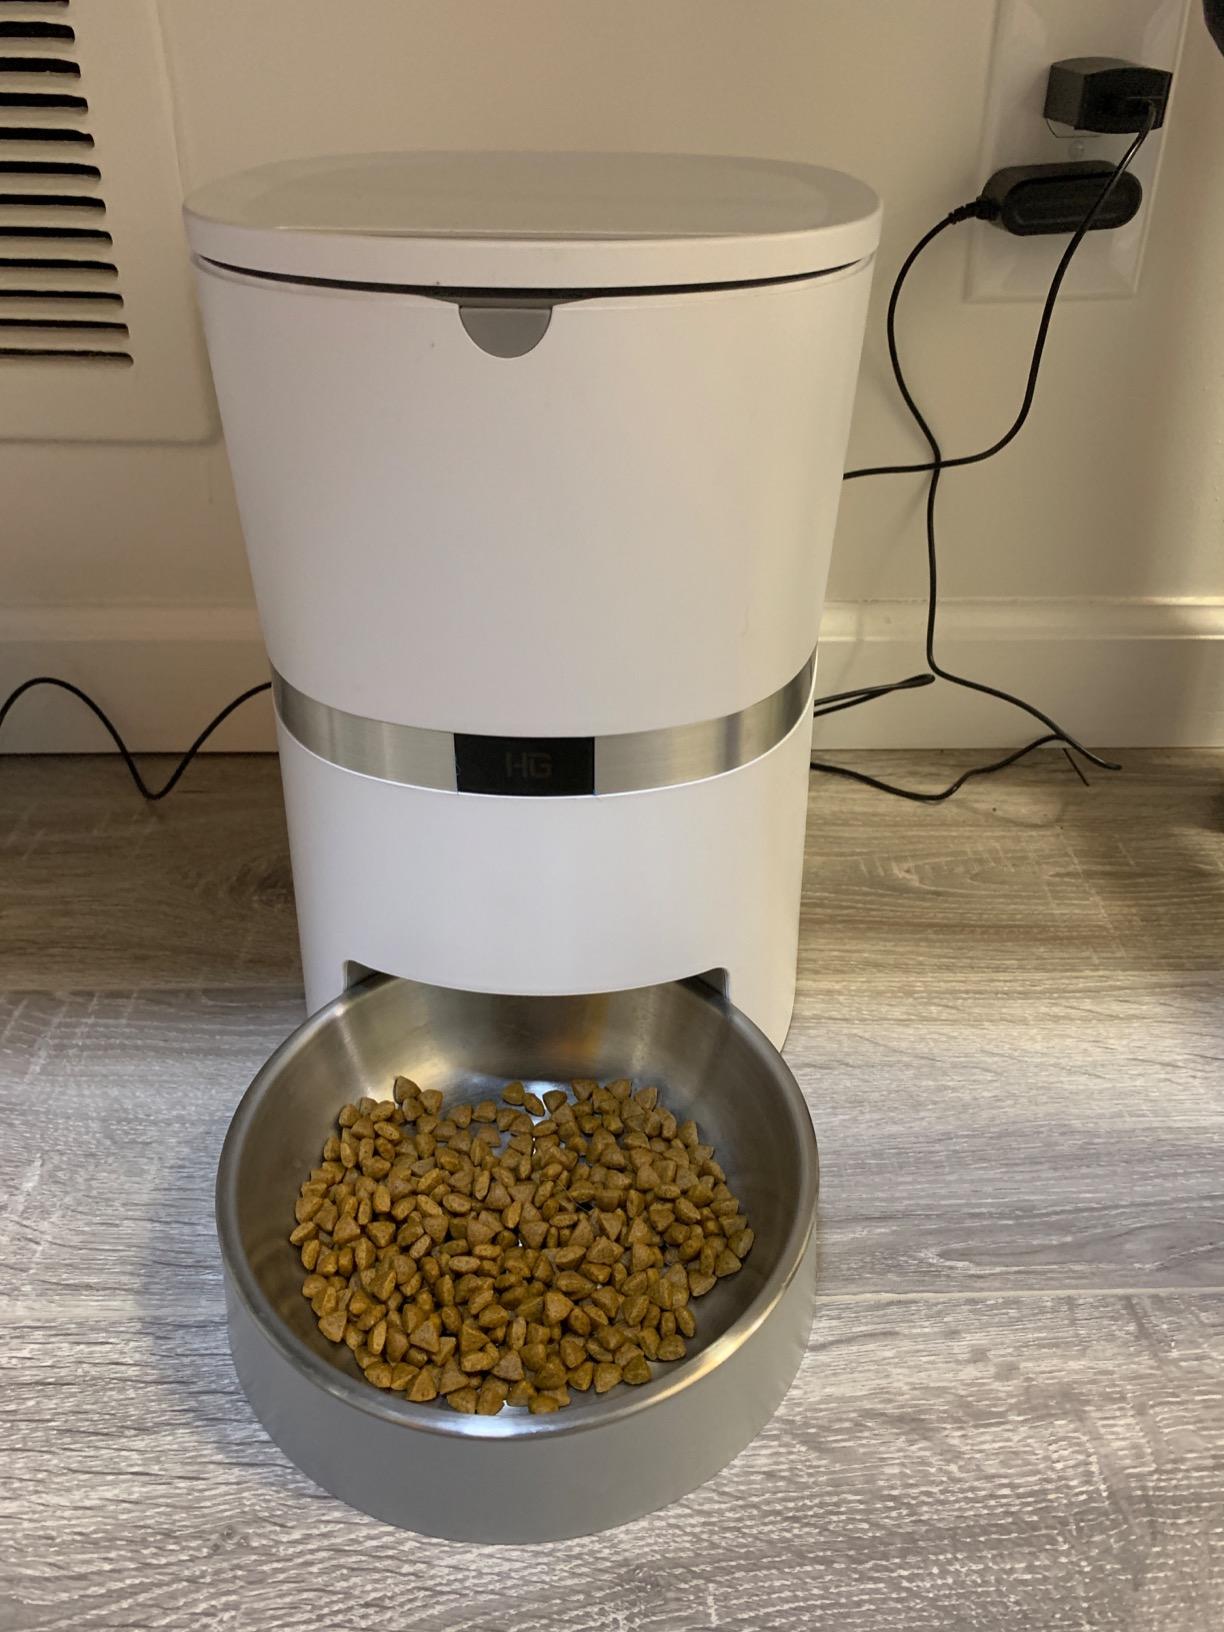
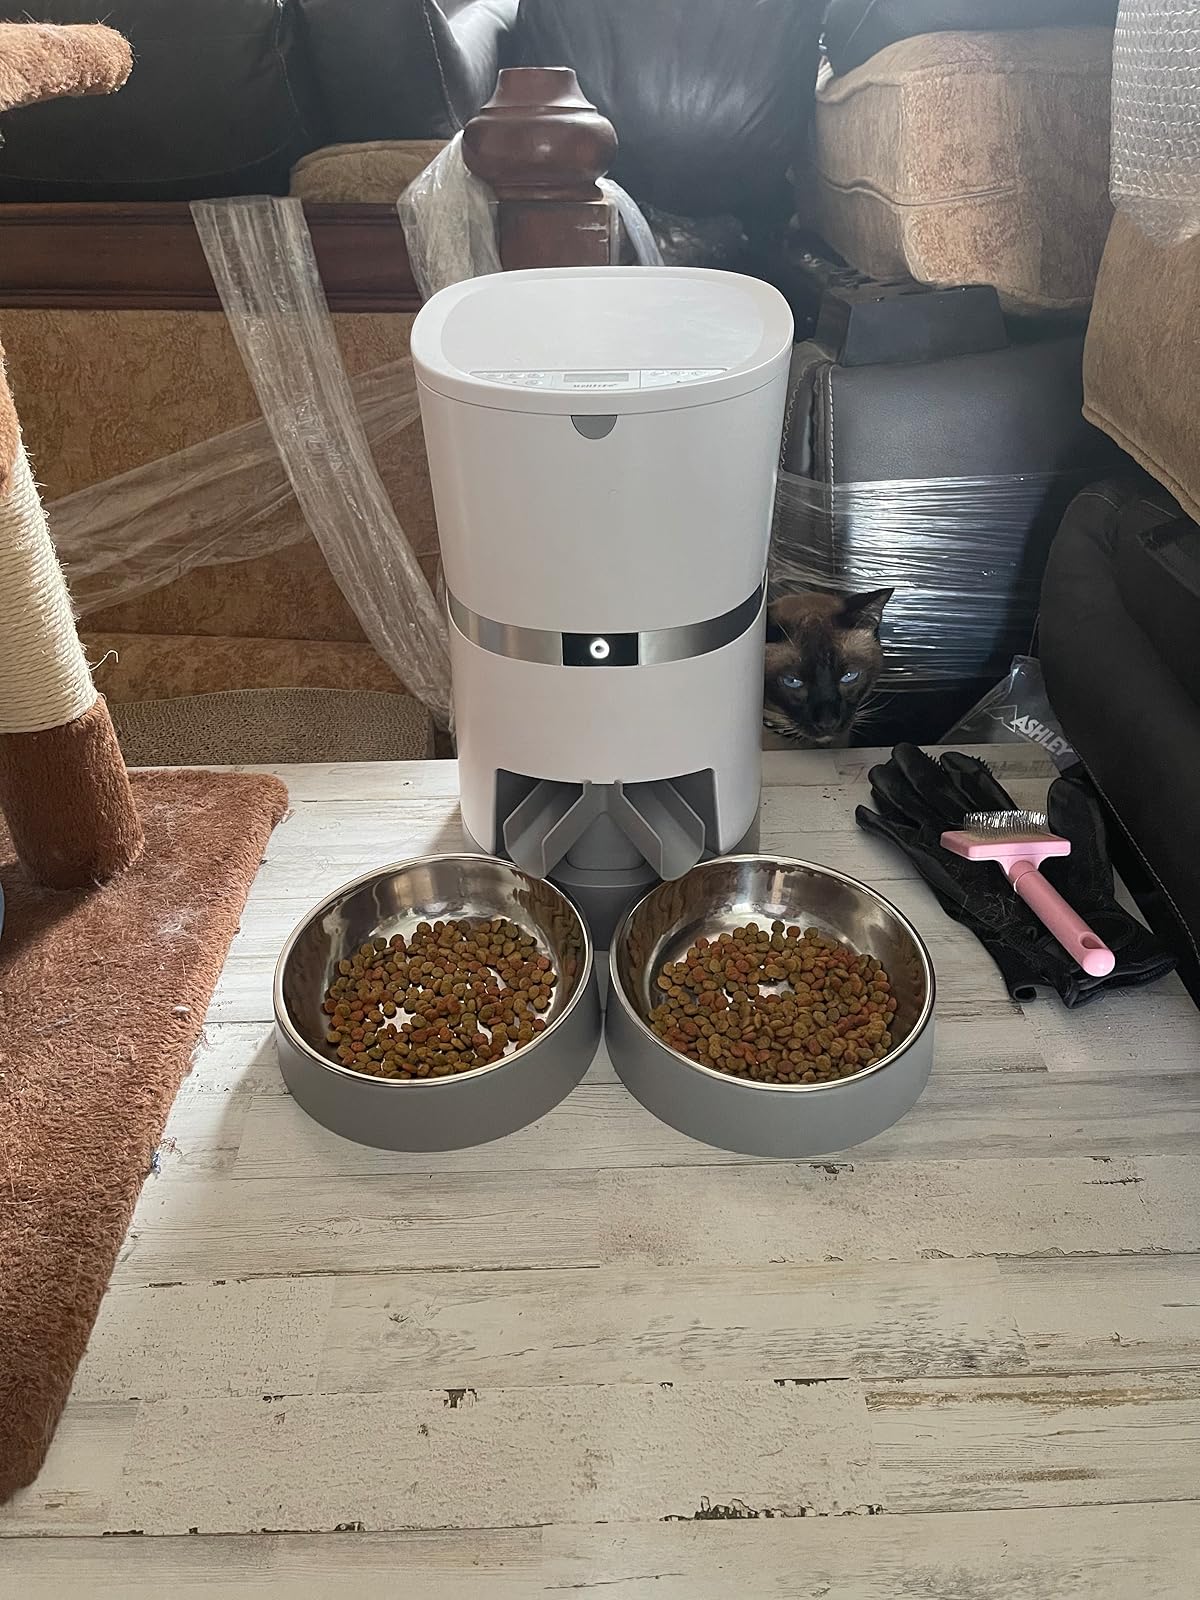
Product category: items_feeder
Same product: no